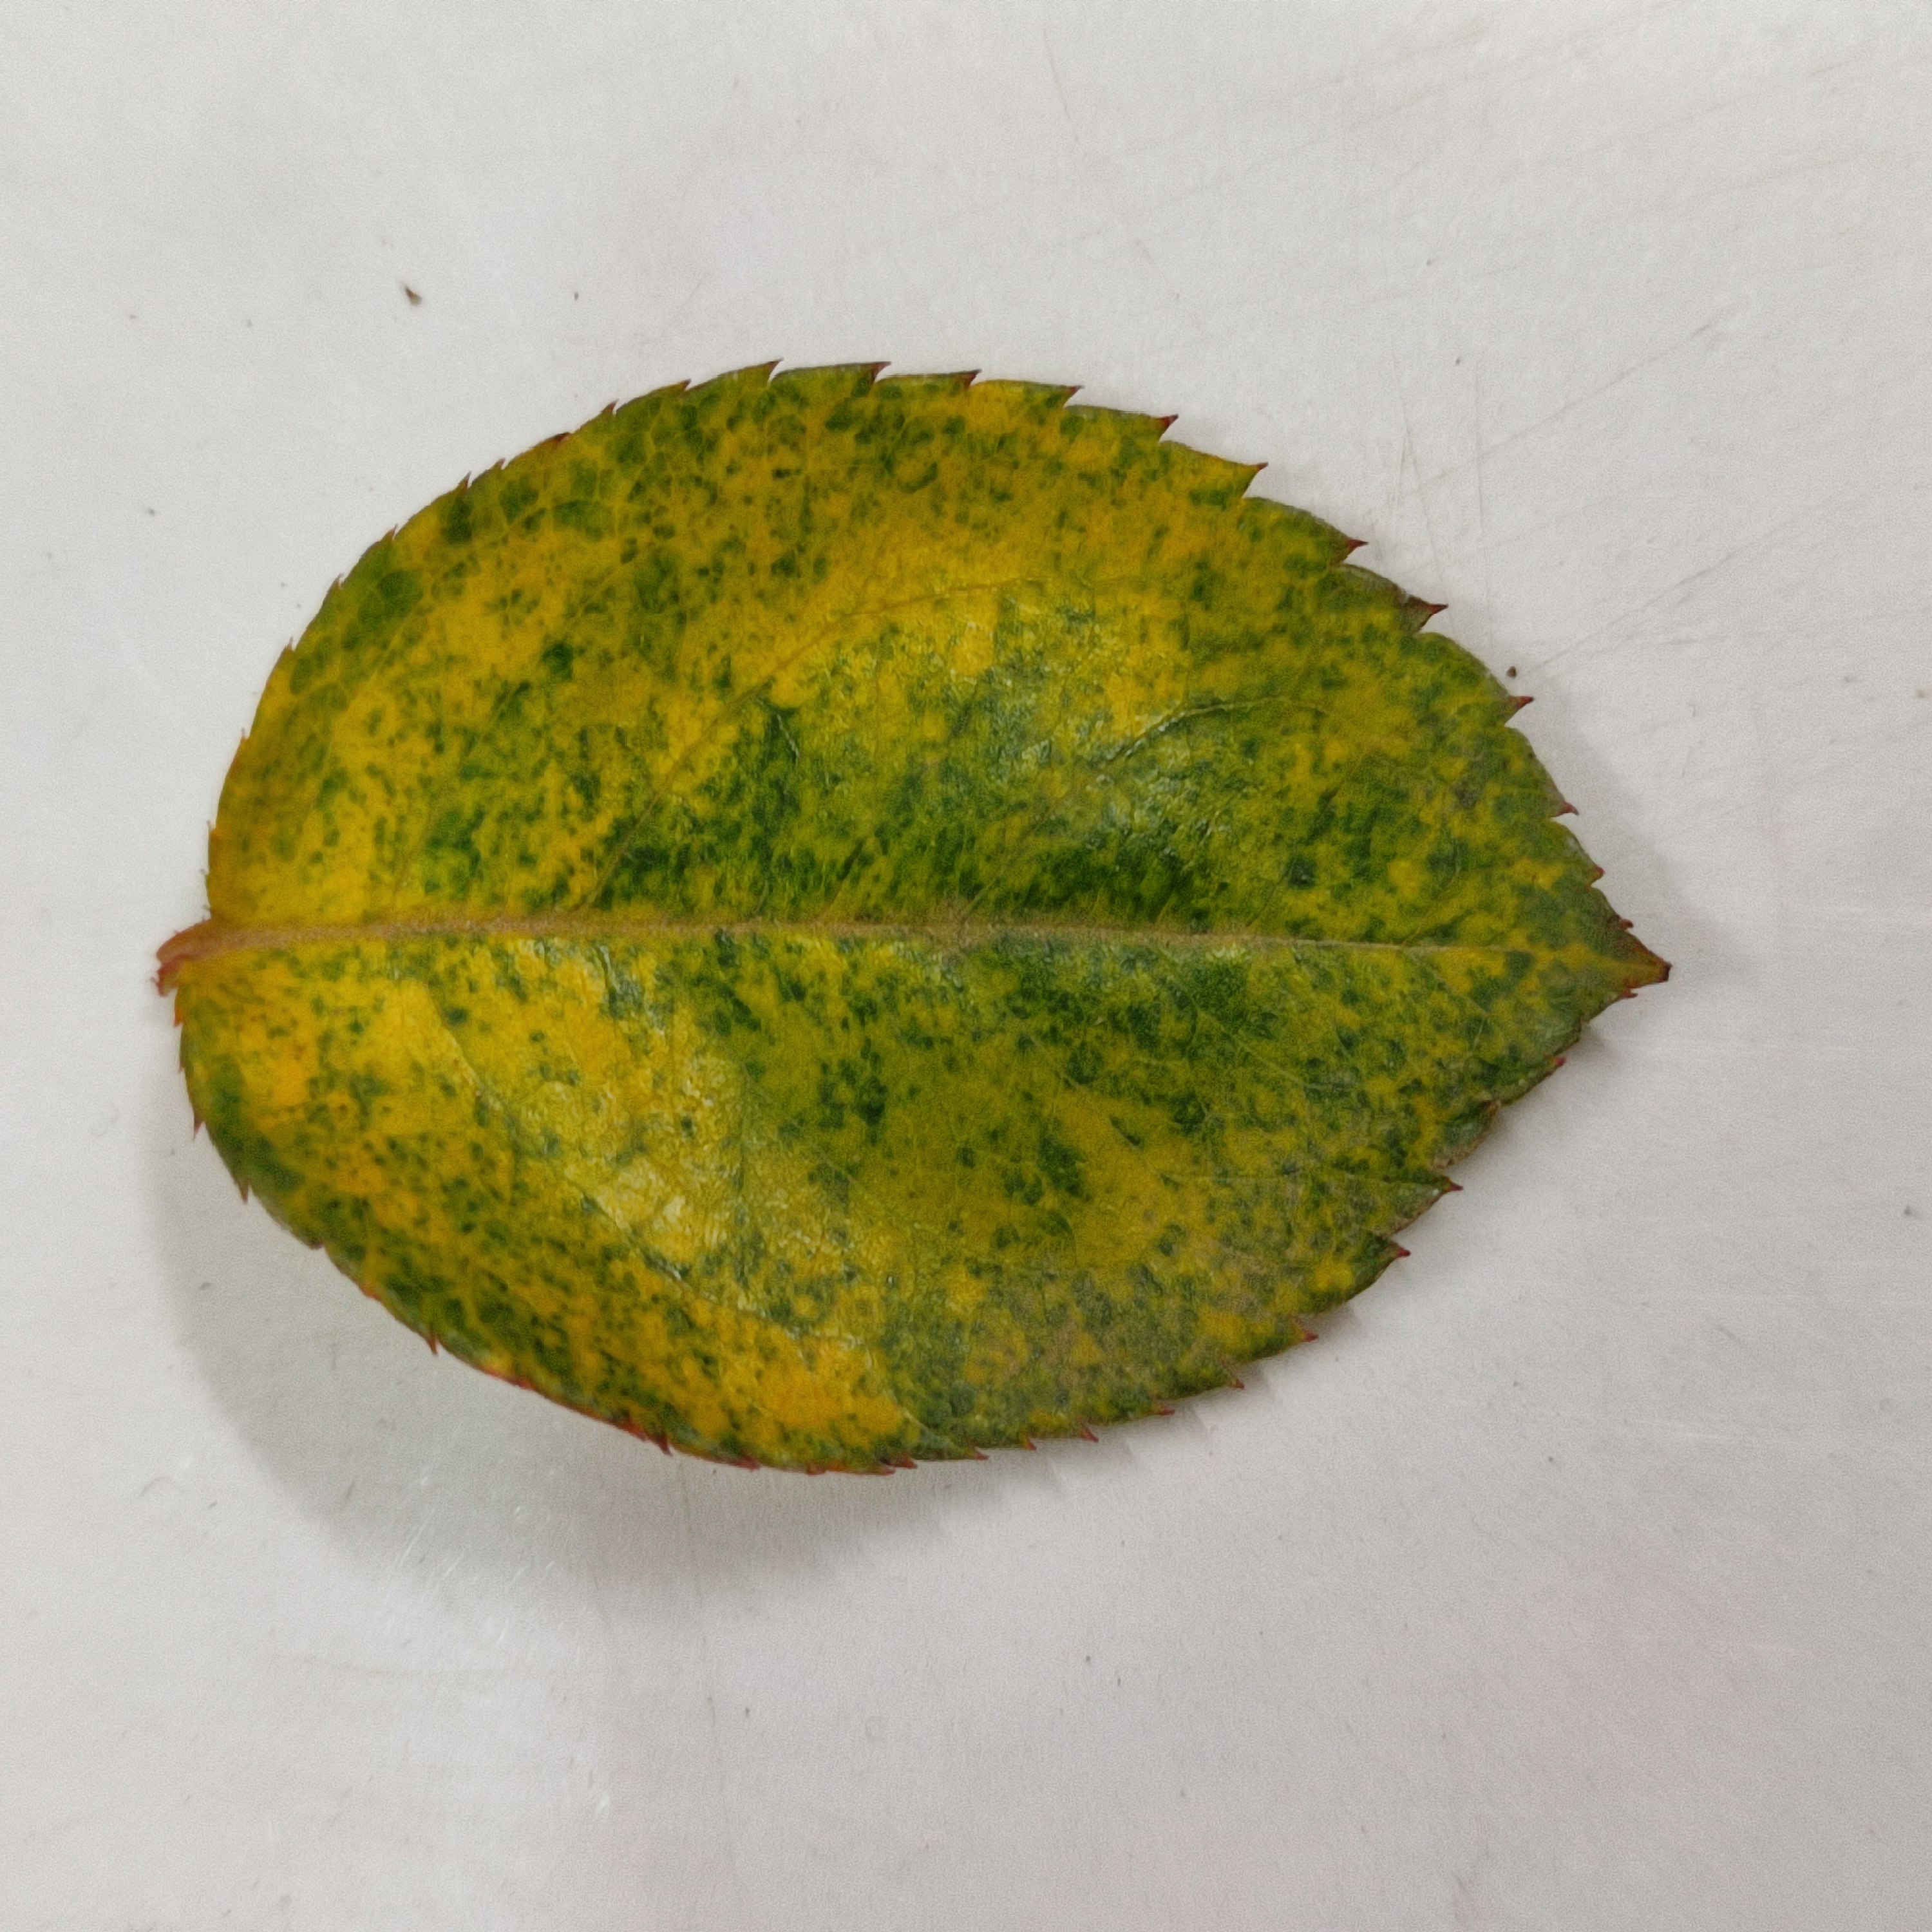
Label: Yellow Mosaic Virus